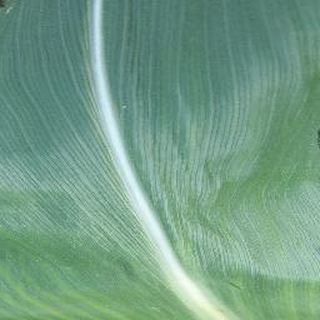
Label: healthy_corn